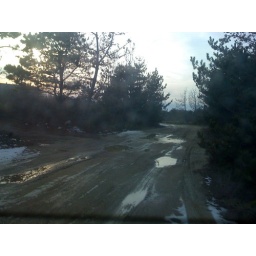
taken while sitting in the trunk of the car